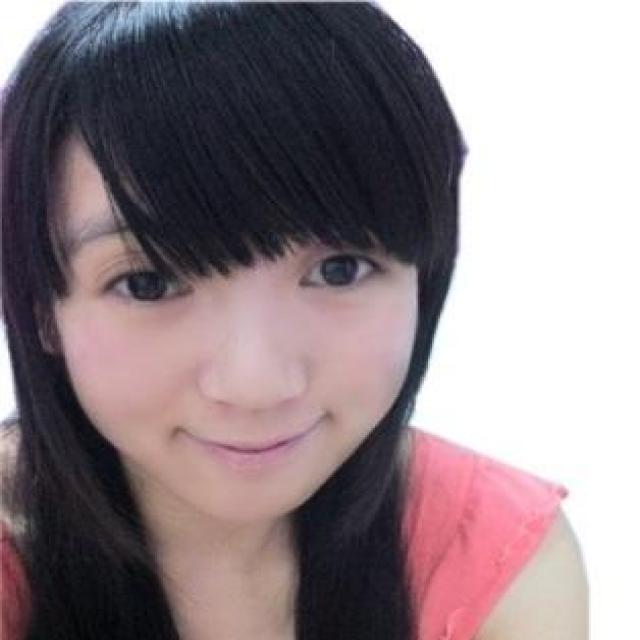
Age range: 21-44